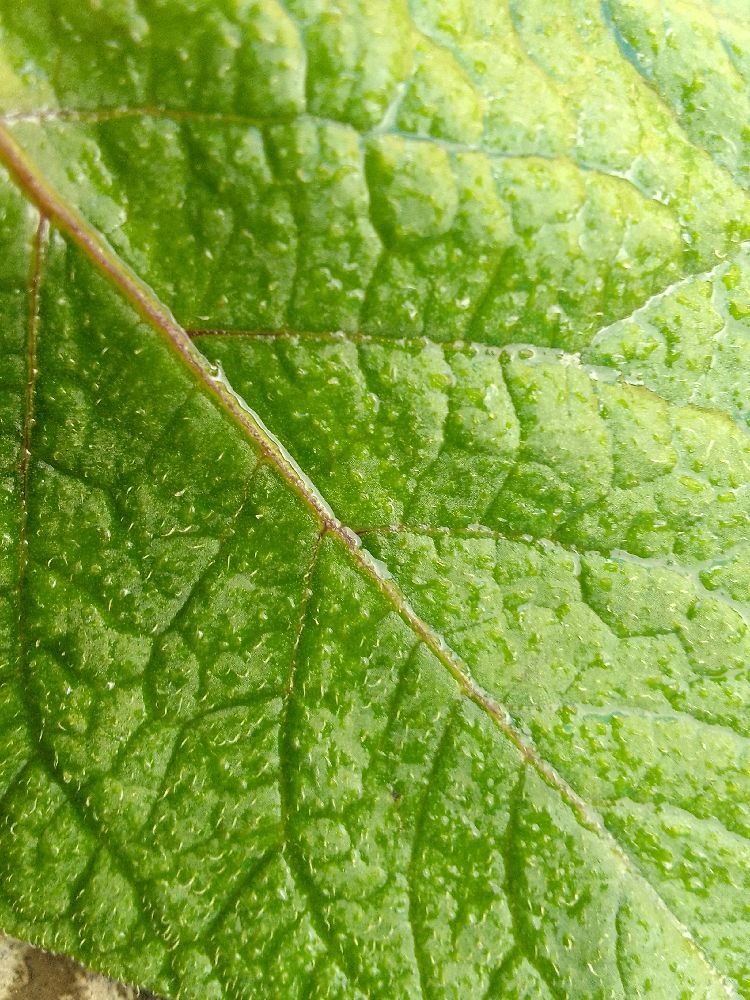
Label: Healthy